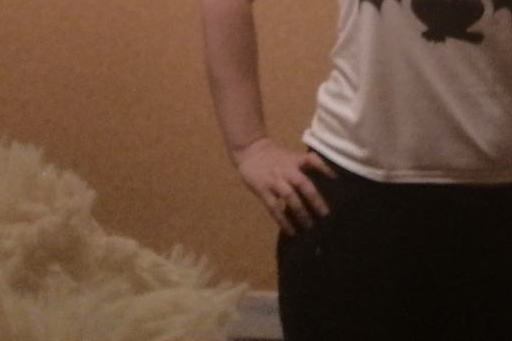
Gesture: no_gesture